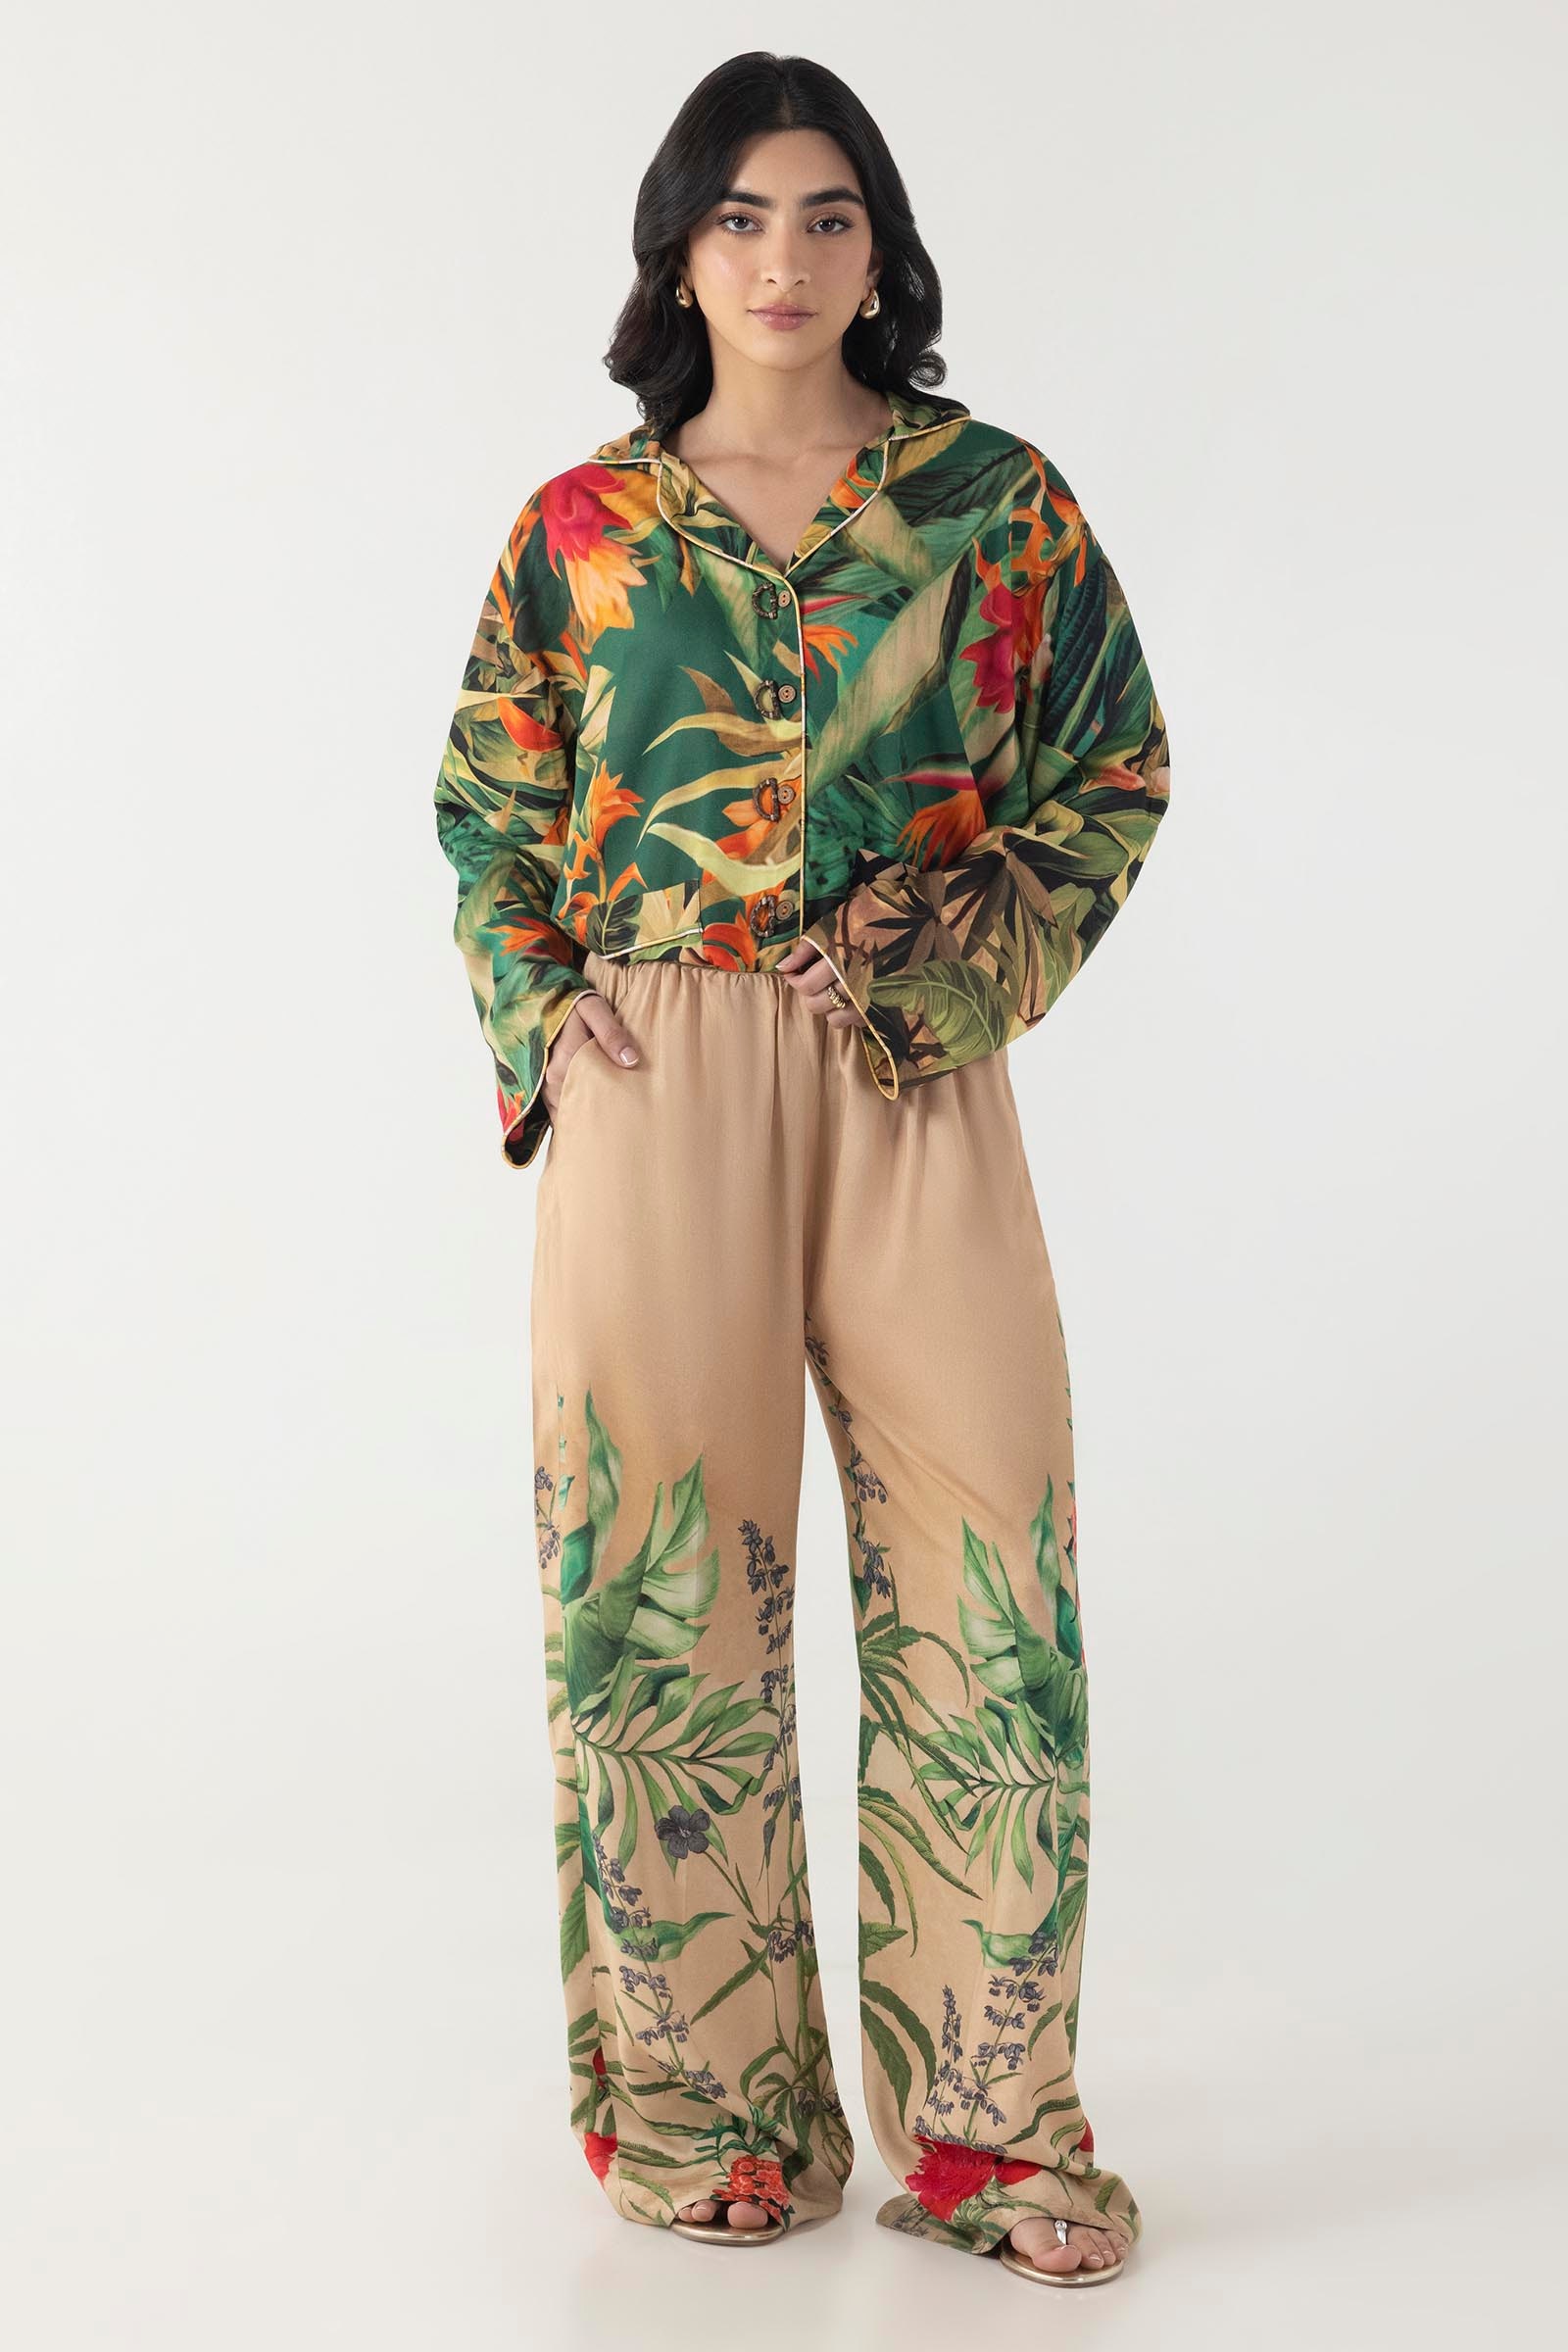
beige multi tropical print pants